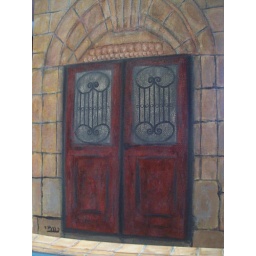
old iron door in red (series#2)